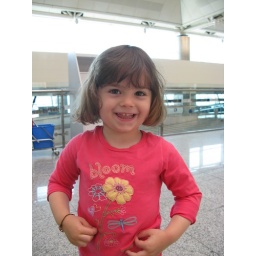
A cute girl in Istanbul Airport